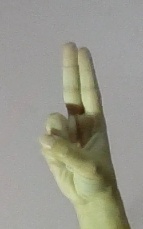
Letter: taa